Overseas Chinese Town

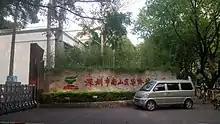
OCT Elementary School

In addition, the Shenzhen Korean Chamber of Commerce and Industry organizes a Korean Saturday school because many Korean students are not studying in Korean-medium schools; the school had about 600 students in 2007. The chamber uses rented space in the OCT Primary School as the Korean weekend school's classroom.